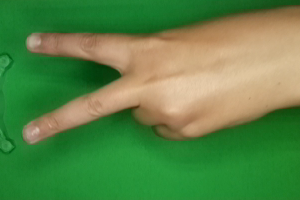
Label: scissors